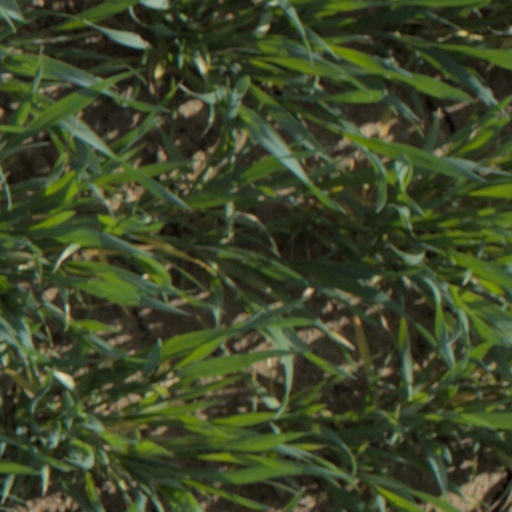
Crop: wheat